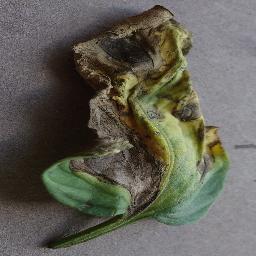
Label: Tomato___Early_blight